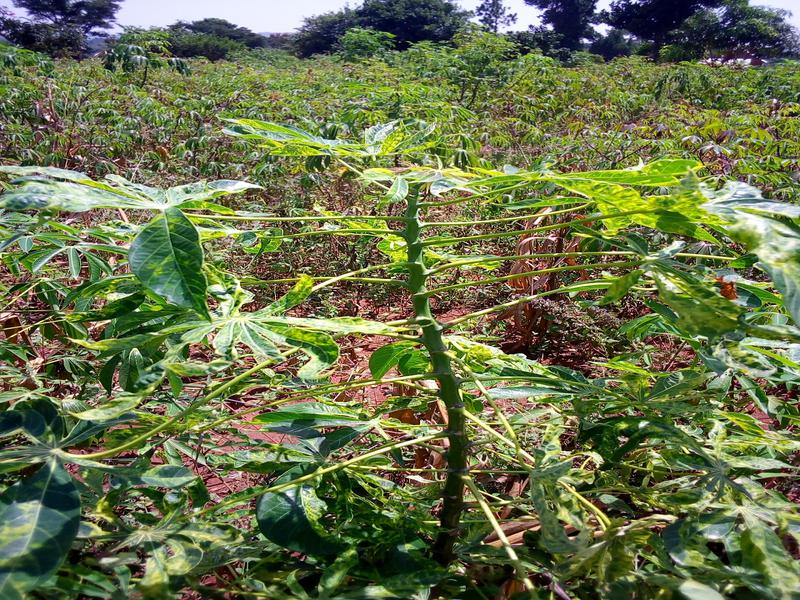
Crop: cassava
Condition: mosaic_disease